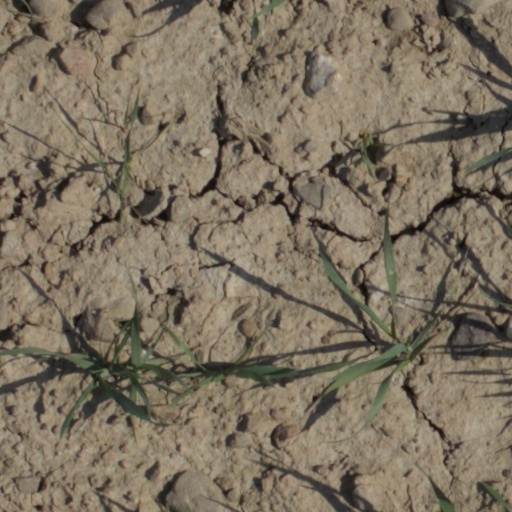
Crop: wheat